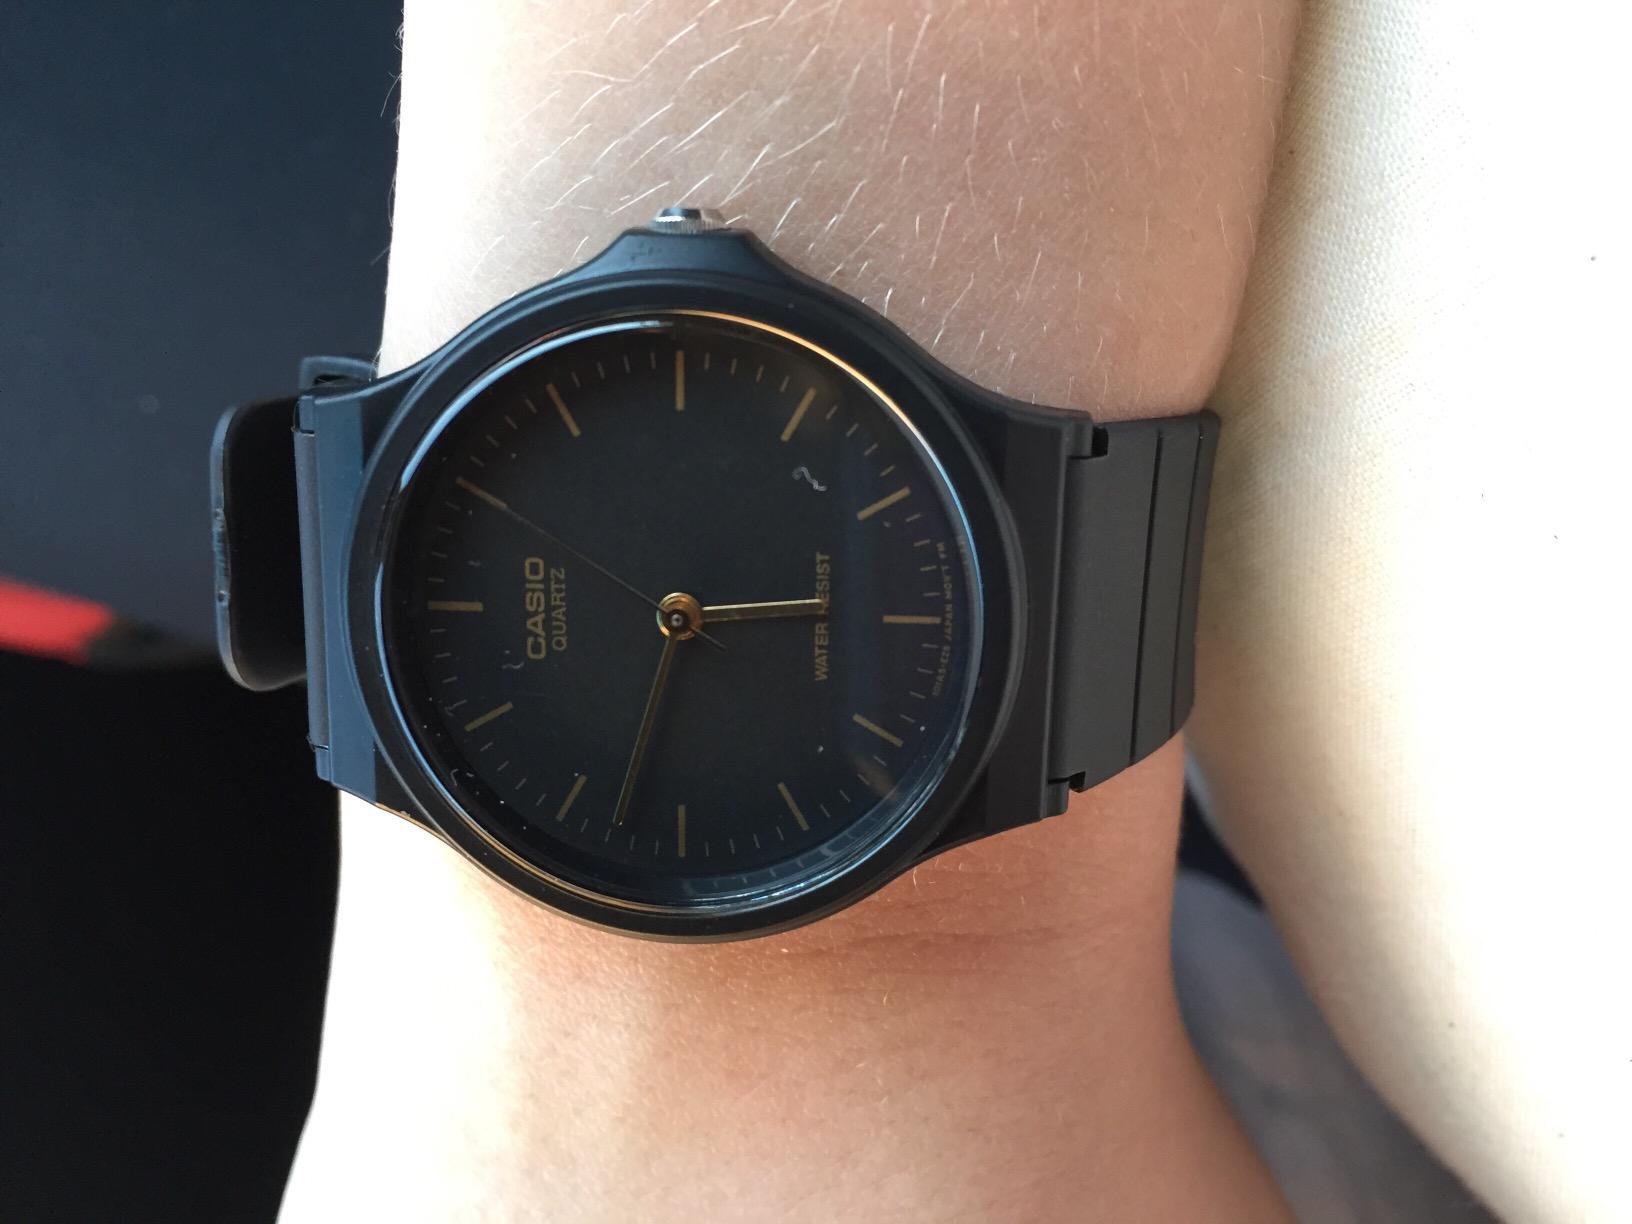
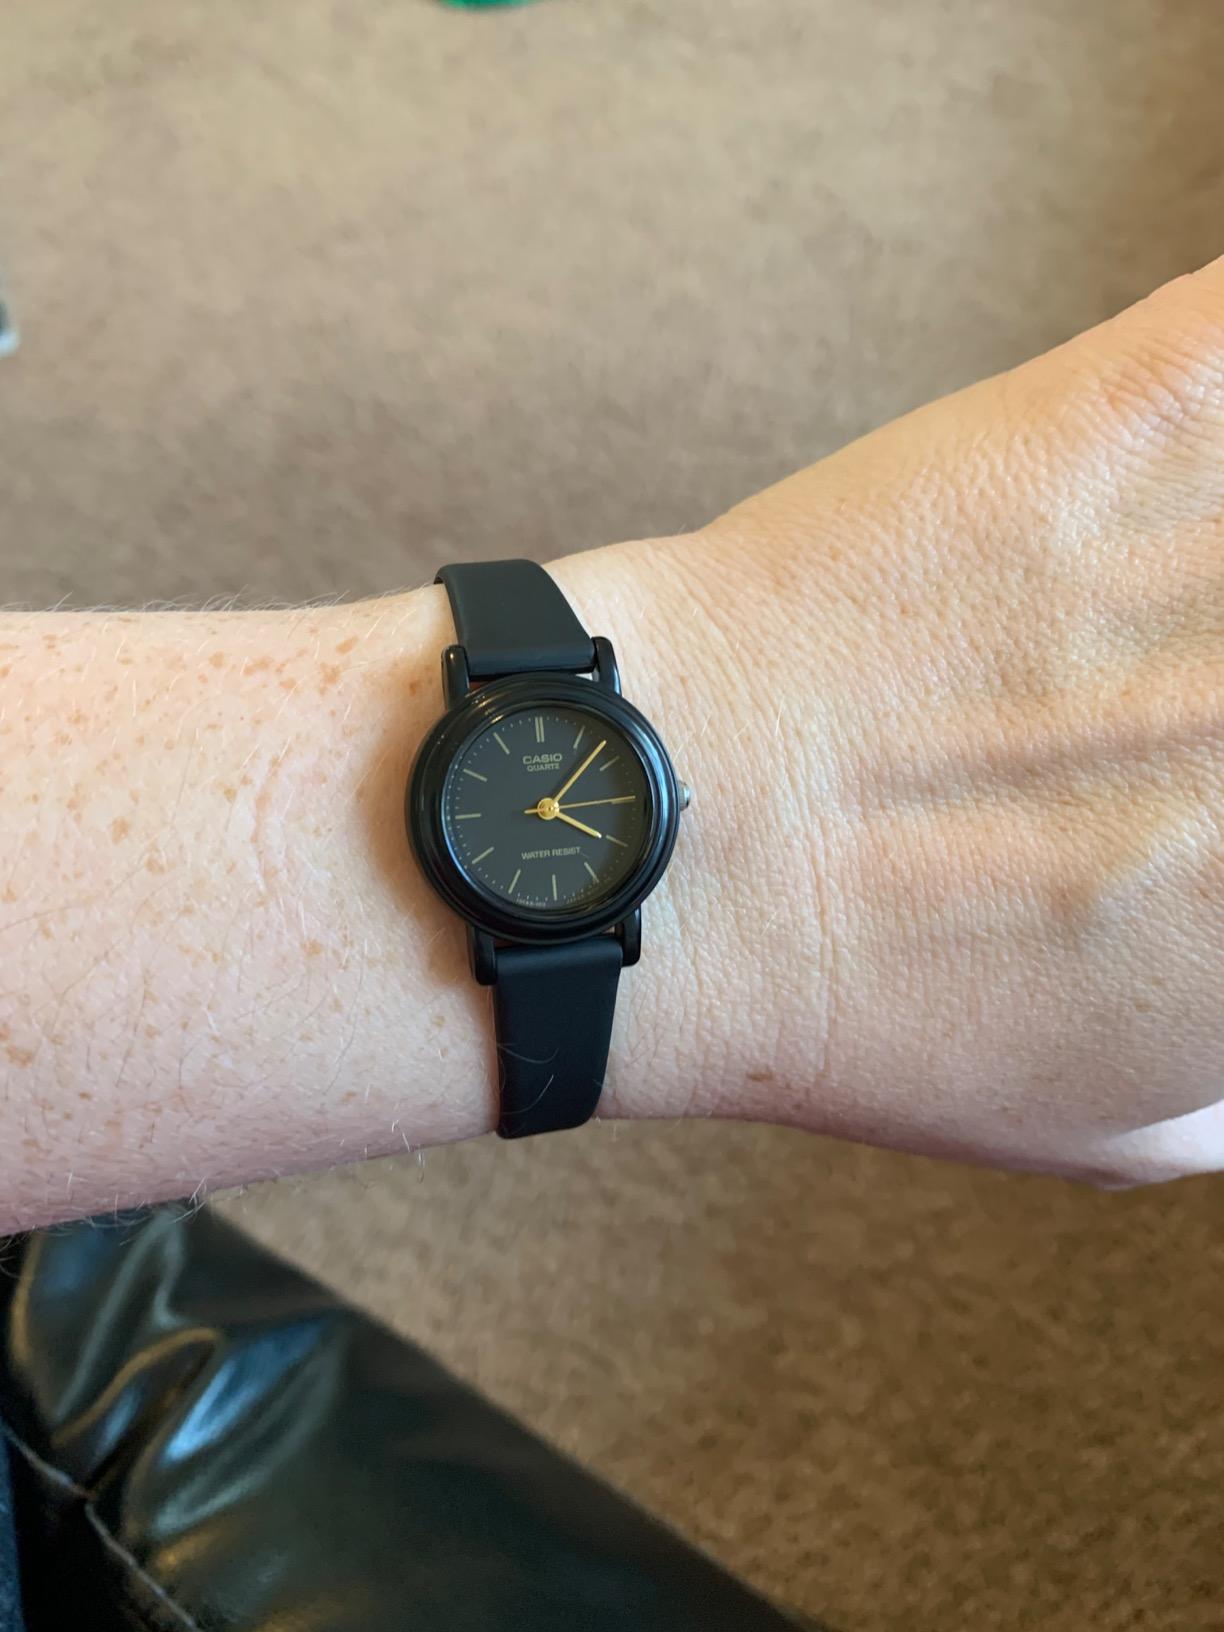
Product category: accessories_watch
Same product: no